José Marante

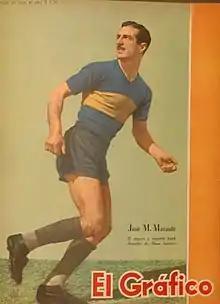

José Marante (27 February 1915 – 27 August 1993) was an Argentine footballer. He played in nine matches for the Argentina national football team from 1945 to 1947. He was also part of Argentina's squad for the 1946 South American Championship.